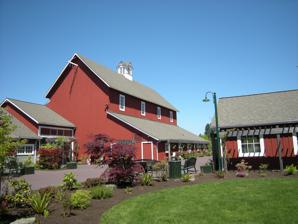
Building: Pickering Farm
Country: United States of America
Year built: 1890
Historic barn and farm in Issaquah, Washington, U.S. United States historic place Pickering Farm U.S. National Register of Historic Places Location 21809 SE 56th St., Issaquah, Washington Area 86 acres (35 ha) Built 1890 ( 1890 ) NRHP reference No. 83003343 Added to NRHP July 7, 1983 Pickering Farm is a former farm located in Issaquah, Washington listed on the National Register of Historic Places . It has been the site for a farmer's market since the late 1990s. Pickering Barn is available for rental. See also National Register of Historic Places listings in King County, Washington References